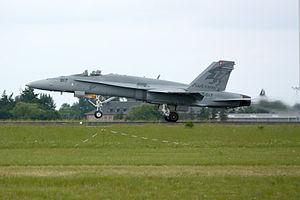
Le F/A-18 Hornet Solo Display est une équipe de acrobatie aérienne de Forces aériennes suisses, qui manifeste avec un F/A-18 Hornet nie.